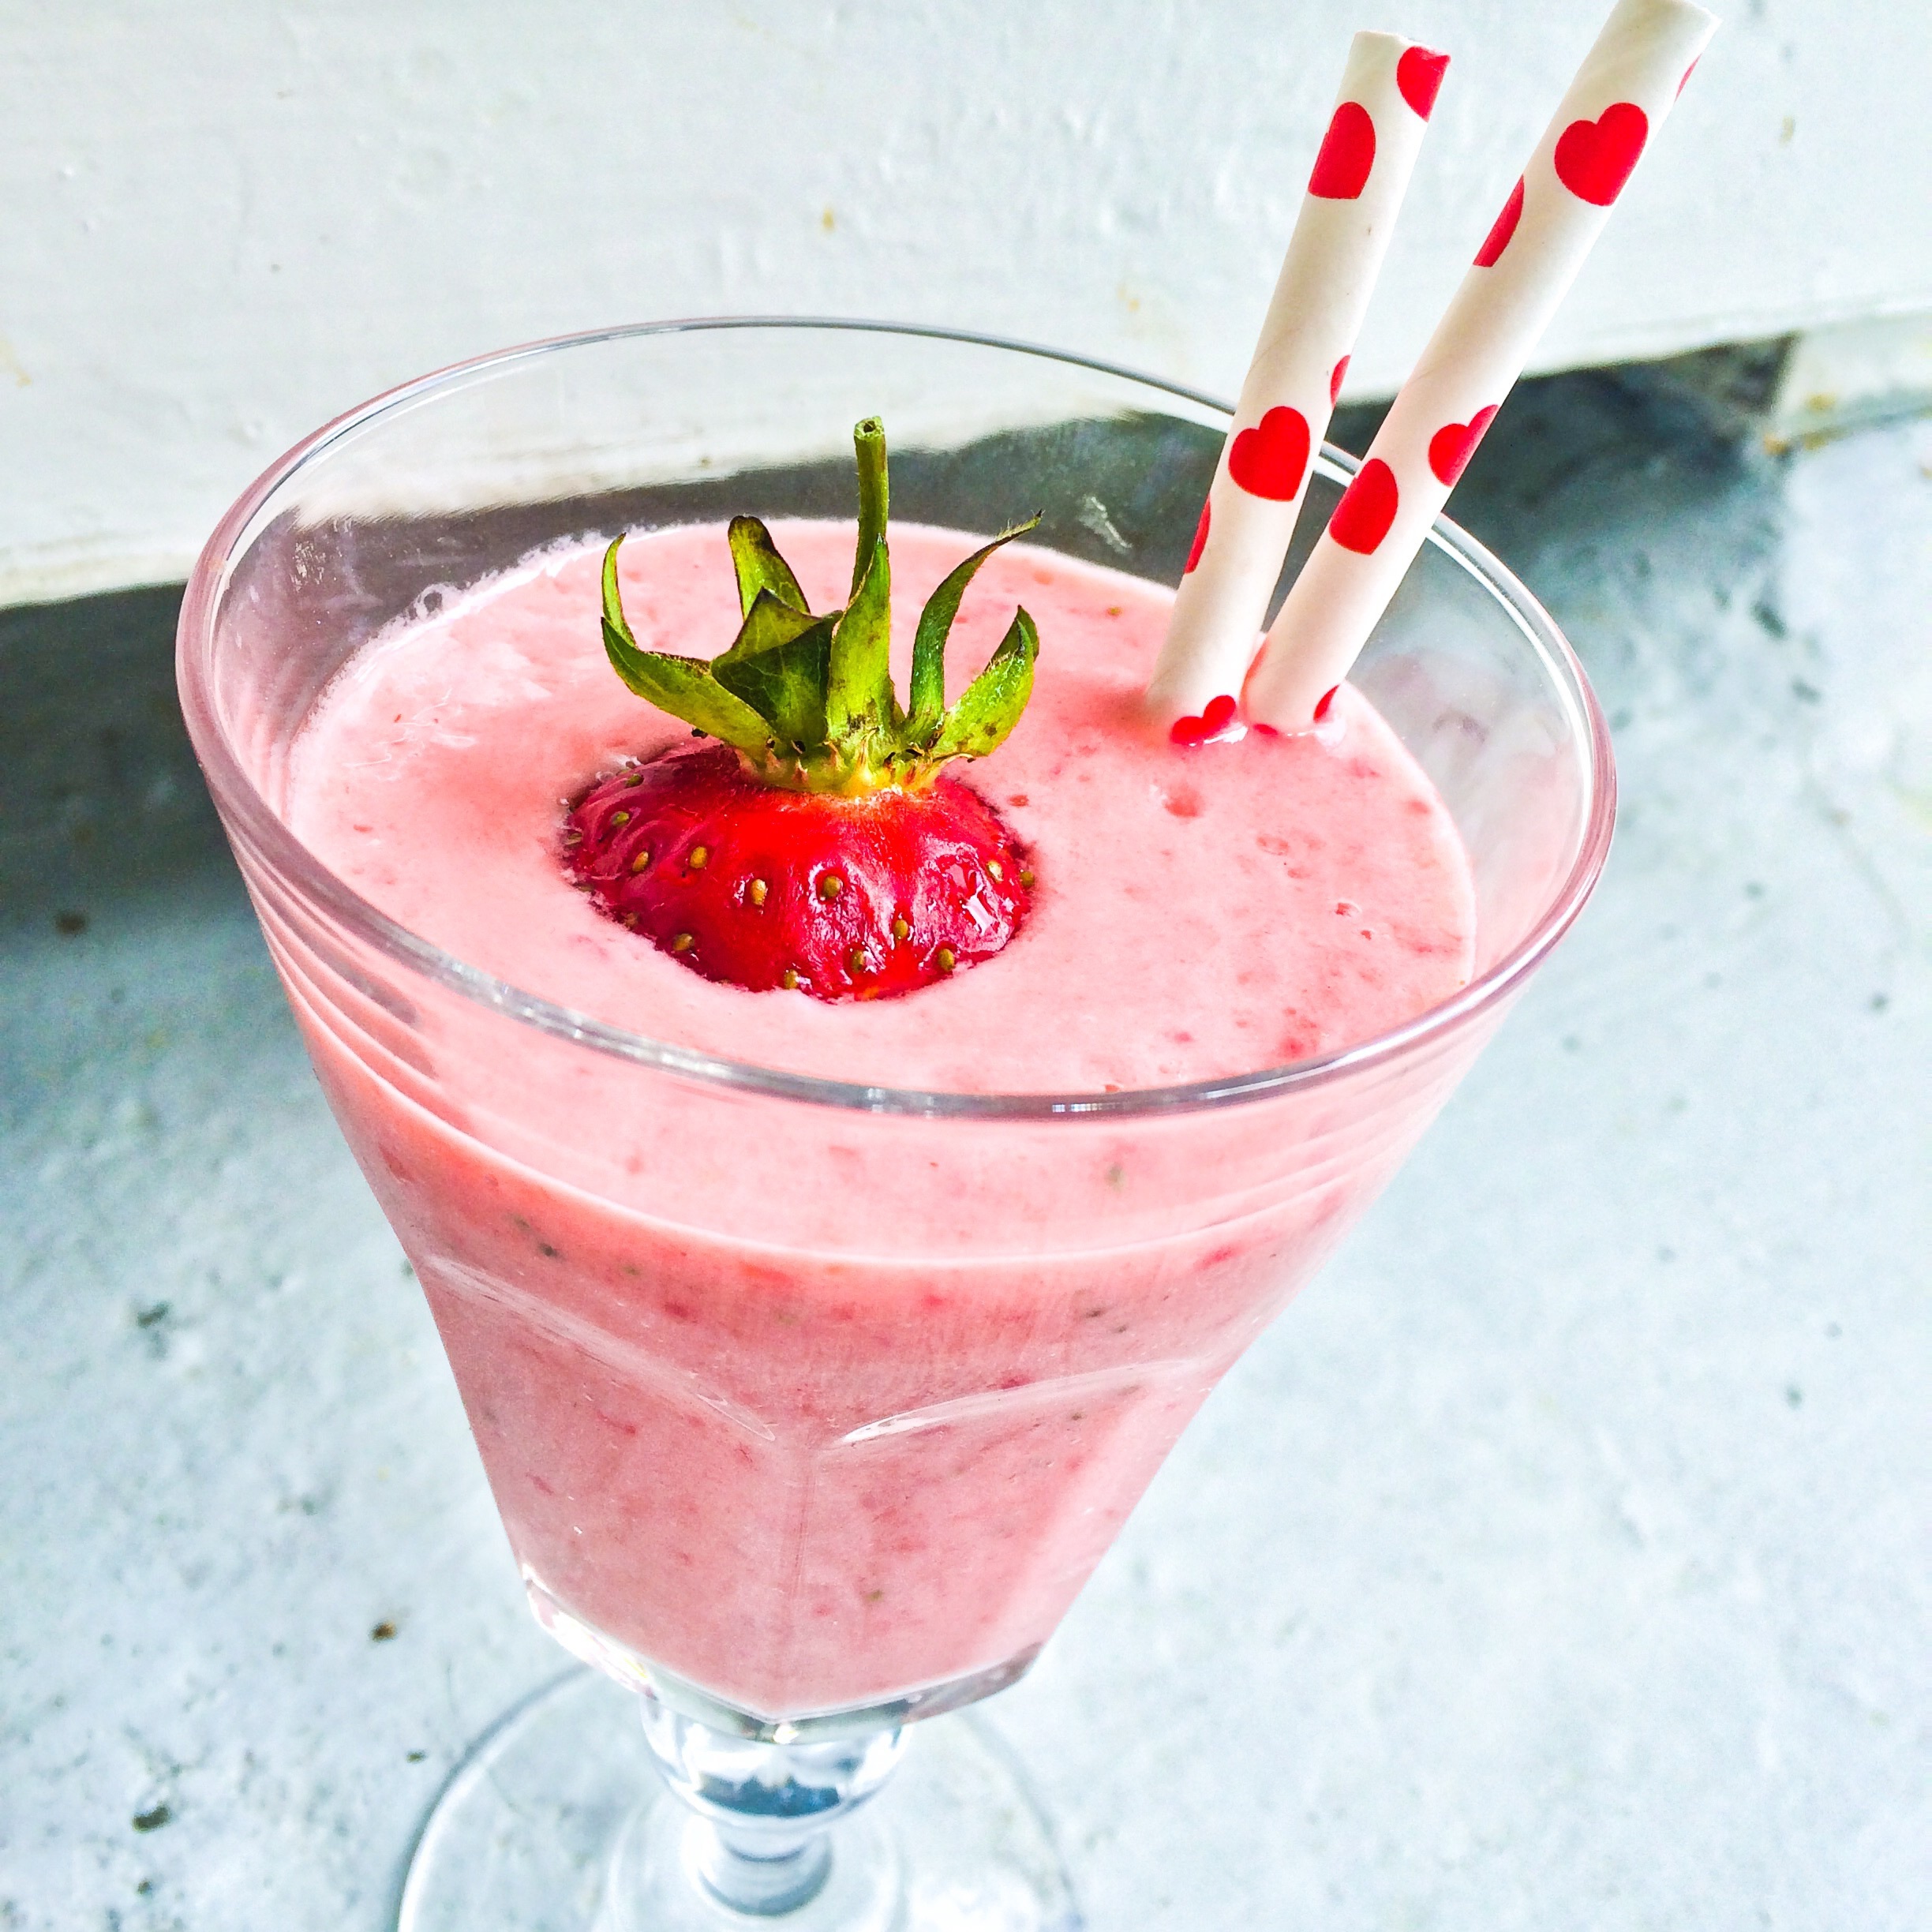
plant, raspberry, fruit, glass, food, produce, drink, pink, healthy, dessert, slush, watermelon, health, cocktail, strawberry, eco, smoothie, mat, straw, strawberries, organic, useful, milkshake, pink lady, granita, non alcoholic beverage, limeade, erdbeere